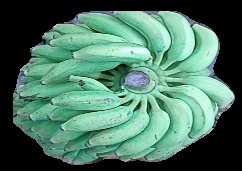
Variety: elakki-bale
Grade: grade1